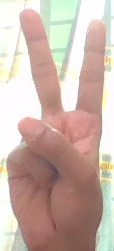
ASL sign: 2